Zdravko Krivokapić

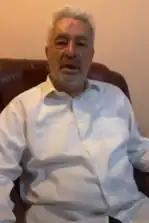
Krivokapić appealing to opposition supporters not to fall for the provocations of the government one day after the elections.

Massive celebrations were held all over Montenegro the day after the elections. In Podgorica, opposition supporters clashed with the ruling DPS supporters. Condemning ethnic hatred and unrest, for which he accuses the DPS-led government, Krivokapić said that no one in Montenegro should be endangered, especially national minorities, which he called "our relatives and neighbors". Krivokapić also called on supporters to stay at home, as well as demanding to authorities to investigate incidents and prosecute delinquents and perpetrators of the unrest, as soon as possible. He also welcomed minority parties of Bosniaks and Albanians of Montenegro, and wished to form government with them. On 2 September, glass was broken on the door of the Islamic Community of Pljevlja and a threatening message was left. Krivokapić condemned the incidents and also expressed suspicion that it was done by the outgoing DPS-led regime. He also protested with the Serbian Orthodox Church priests in front of the Husein-paša's Mosque, with the message that they are ready to defend the places of worship of all religious communities. Krivokapić stated that it is not his priority to have an official position in the new government, but that, as Prime Minister, he would like to visit Germany first, which he perceives as the most influential country in the EU. However, one day later, he said that he won't be the Prime Minister designate. Krivokapić stated that he would not go through the streets of Podgorica in a Mercedes and with numerous security guards. He said that Serbia and Montenegro are the two closest countries, geographically, culturally and historically, and their relations must be normalized, and that that is the wish of the vast majority of Montenegrin citizens but that the de-recognition of Kosovo is not going to be a priority for the new government.